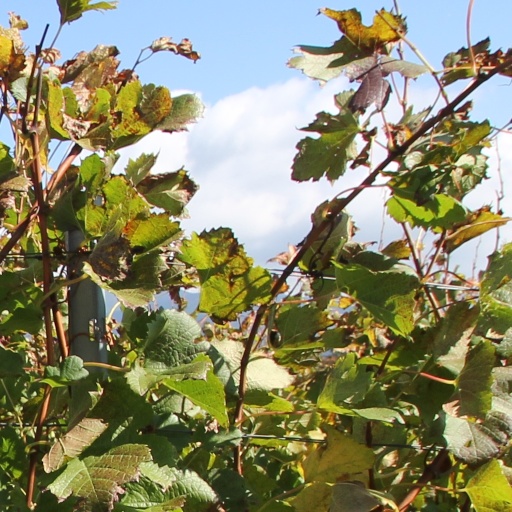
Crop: grape